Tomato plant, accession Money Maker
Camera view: tilt-top (135 deg); turntable rotation: 30 degrees
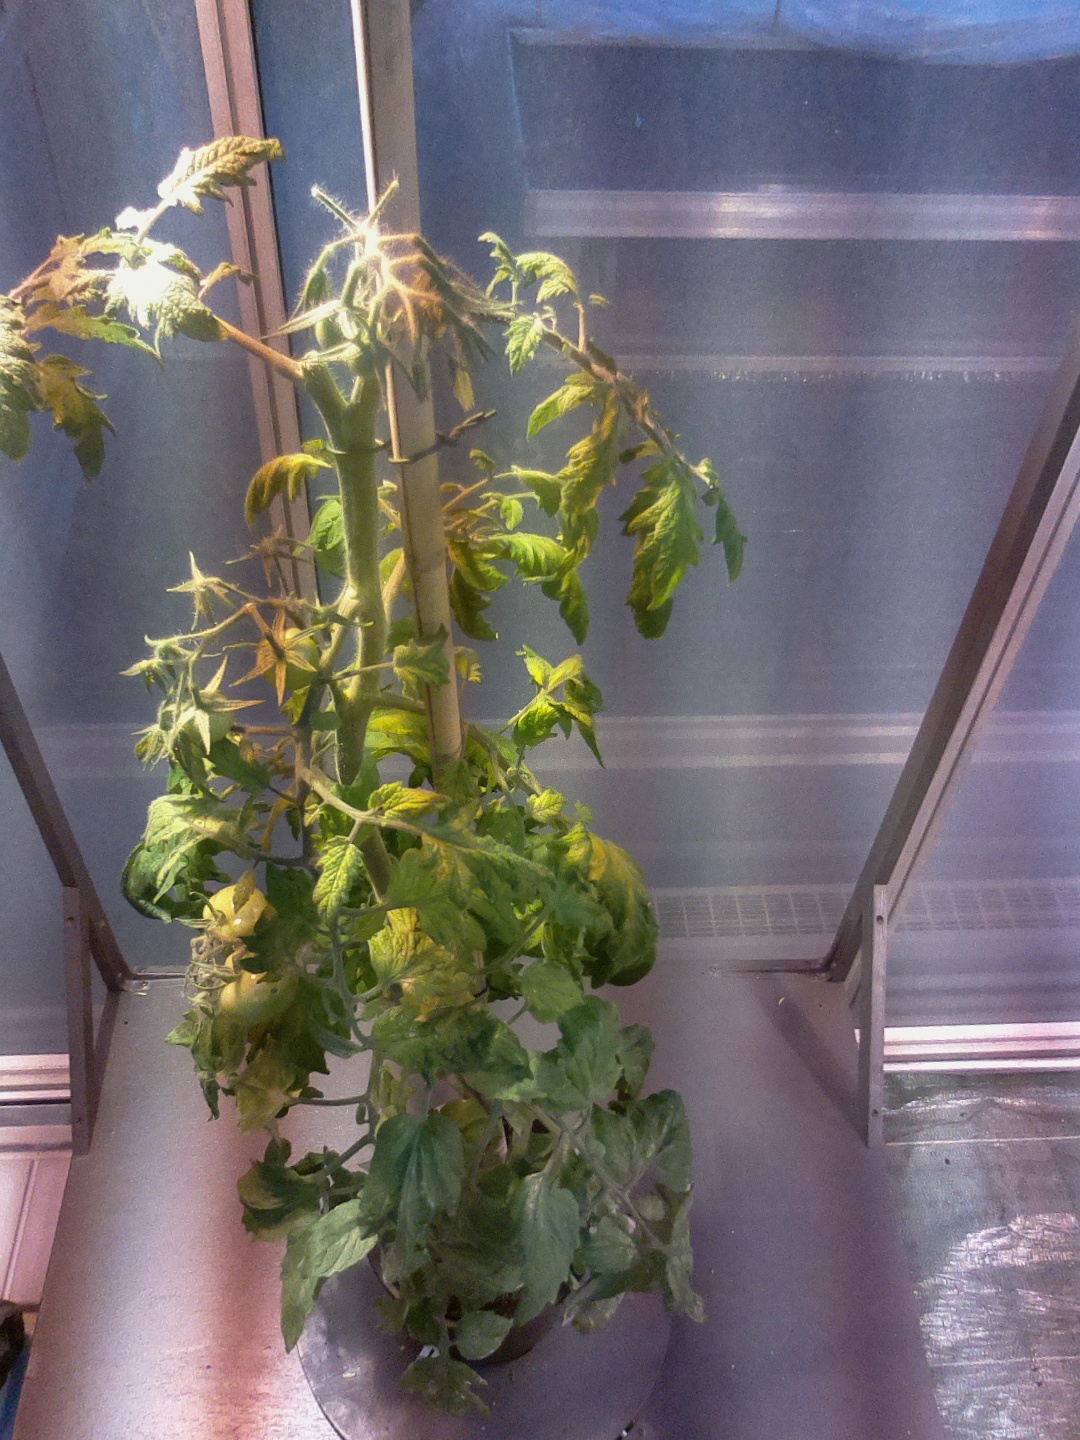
BBCH growth stage 77: 70%-80% of final fruit size